Dome

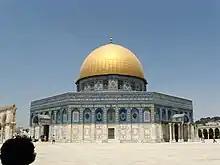
The Dome of the Rock in Jerusalem

Cultures from pre-history to modern times constructed domed dwellings using local materials. Although it is not known when the first dome was created, sporadic examples of early domed structures have been discovered. The earliest discovered may be four small dwellings made of Mammoth tusks and bones. The first was found by a farmer in Mezhirich, Ukraine, in 1965 while he was digging in his cellar and archaeologists unearthed three more. They date from 19,280 – 11,700 BC.